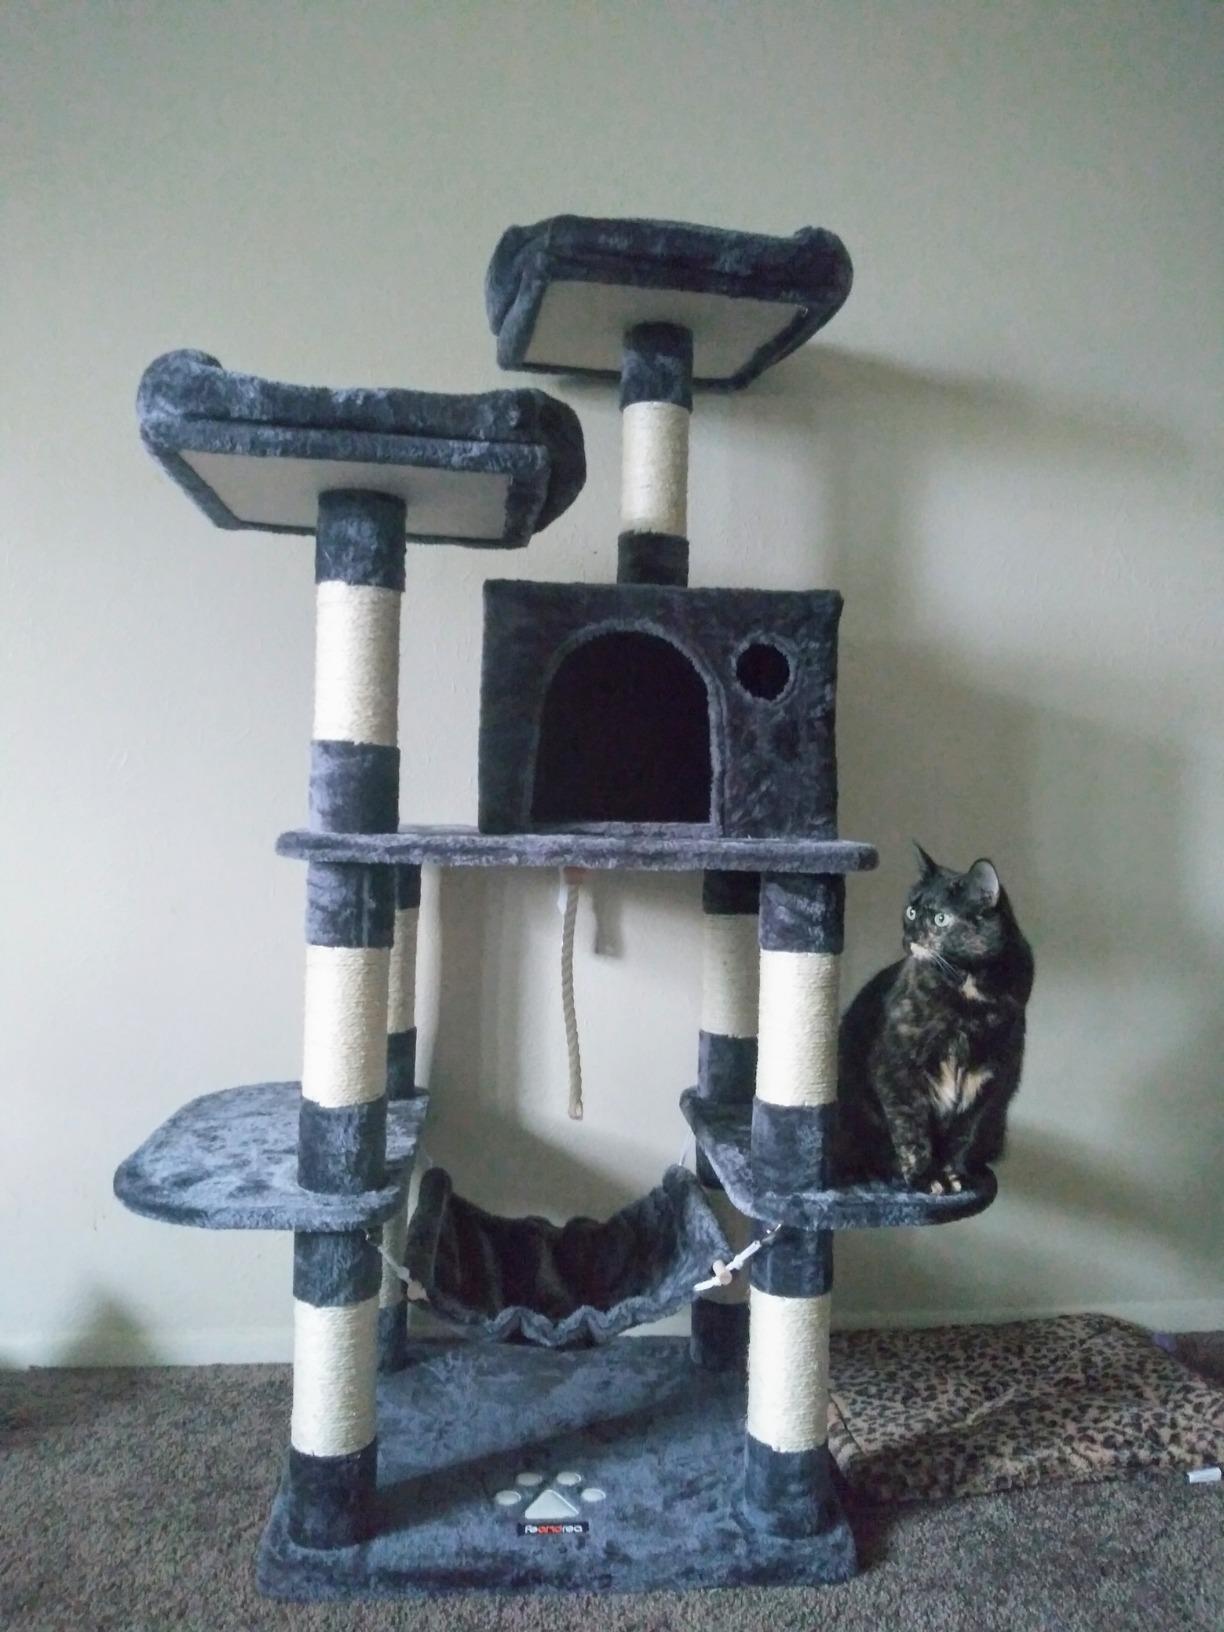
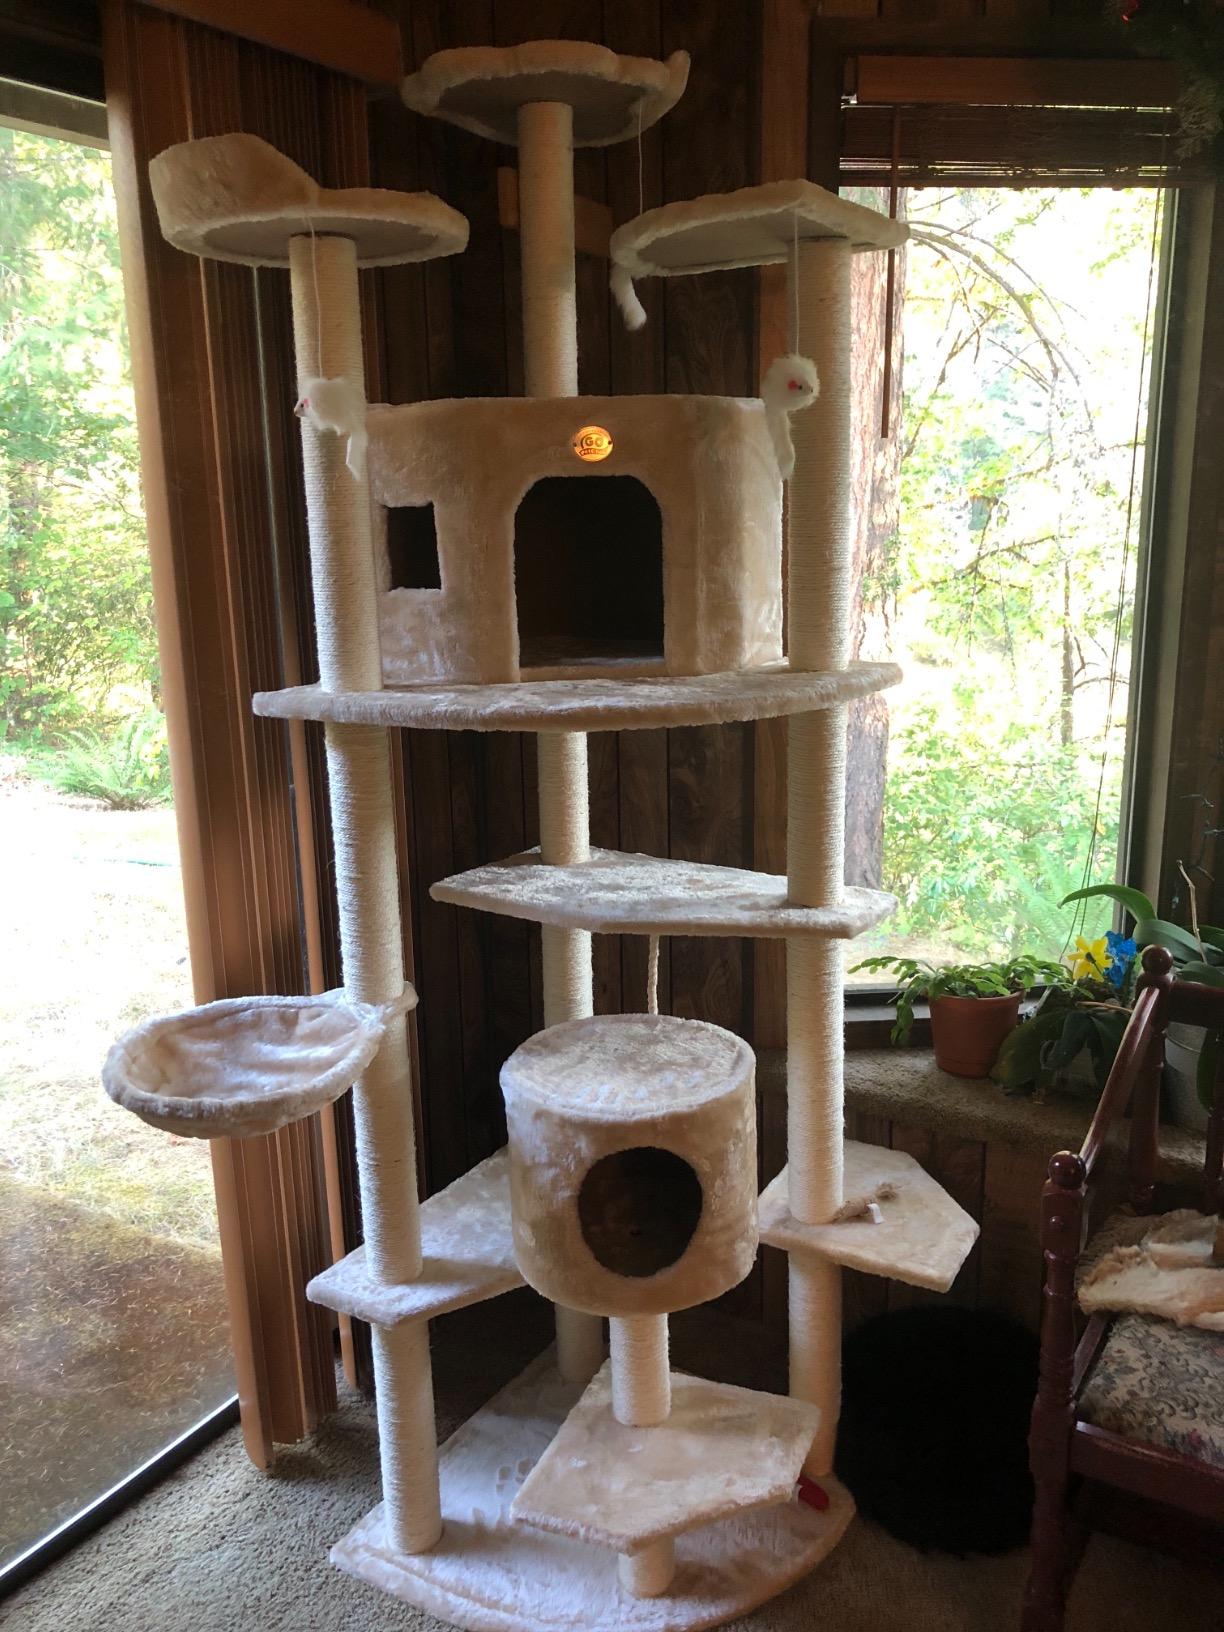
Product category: items_cat tree
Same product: no